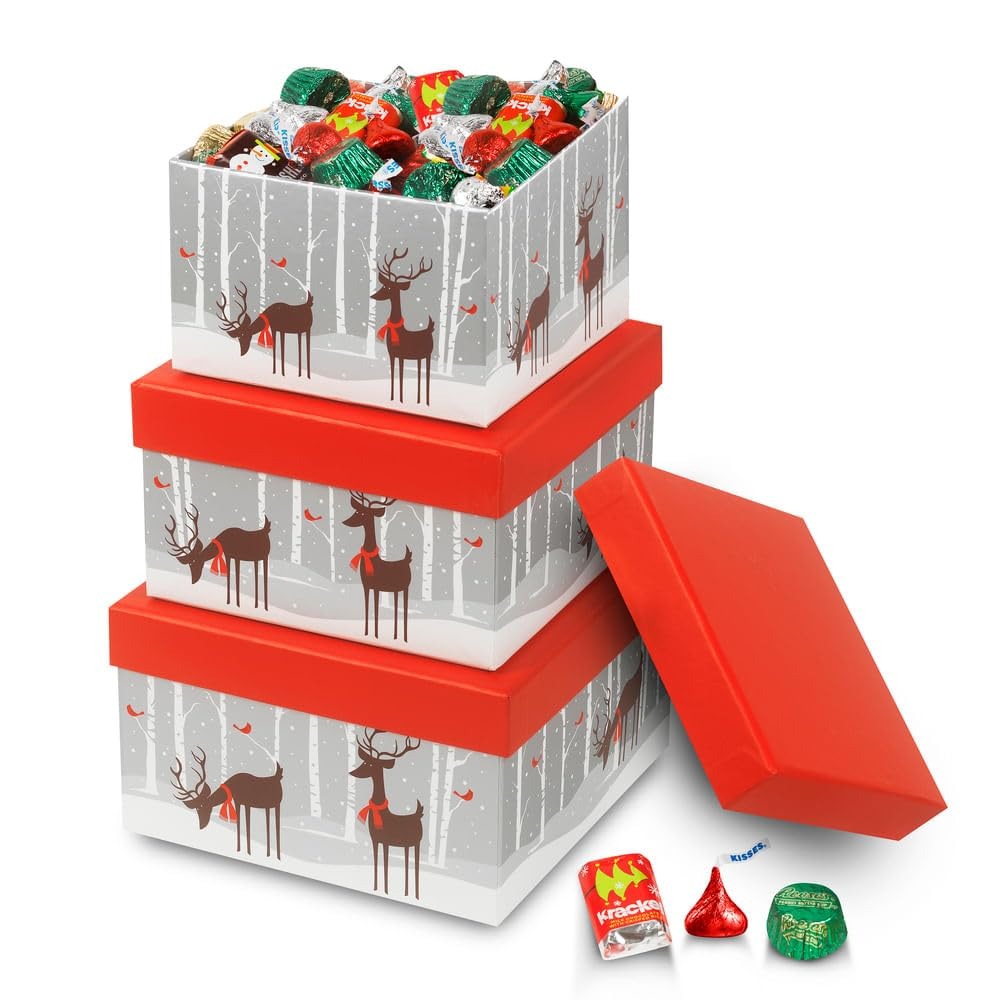
Item Name: 755 pcs Christmas Gift Tin with Holiday Chocolate Candy Mix (11.5 lbs)
Bullet Point 1: Candy Filled Gift Tin Includes: Approximately 11.5Lbs (755 Pcs) Of Miniatures, Peanut Butter Cups, & Kisses
Bullet Point 2: Miniatures Flavors: Assortment Of Milk Chocolate, Special Dark Chocolate, Krackel, & Mr. Goodbar
Bullet Point 3: Ships In Cool Packaging: This Candy Item Is Heat Sensitive And Will Ship With Cool Pack Packaging As Needed
Bullet Point 4: Dimensions: 7.5" L X 7.5" W X 12" H
Bullet Point 5: Non-Returnable: Please Note Food Items Cannot Be Returned
Product Description: Cheery and eye catching, the Reindeer Wonderland Chocolate Box Display will put any guest in awe. Its towering boxes are akin to a tiny Christmas tree
Value: 1.0
Unit: Count

Price: 104.99